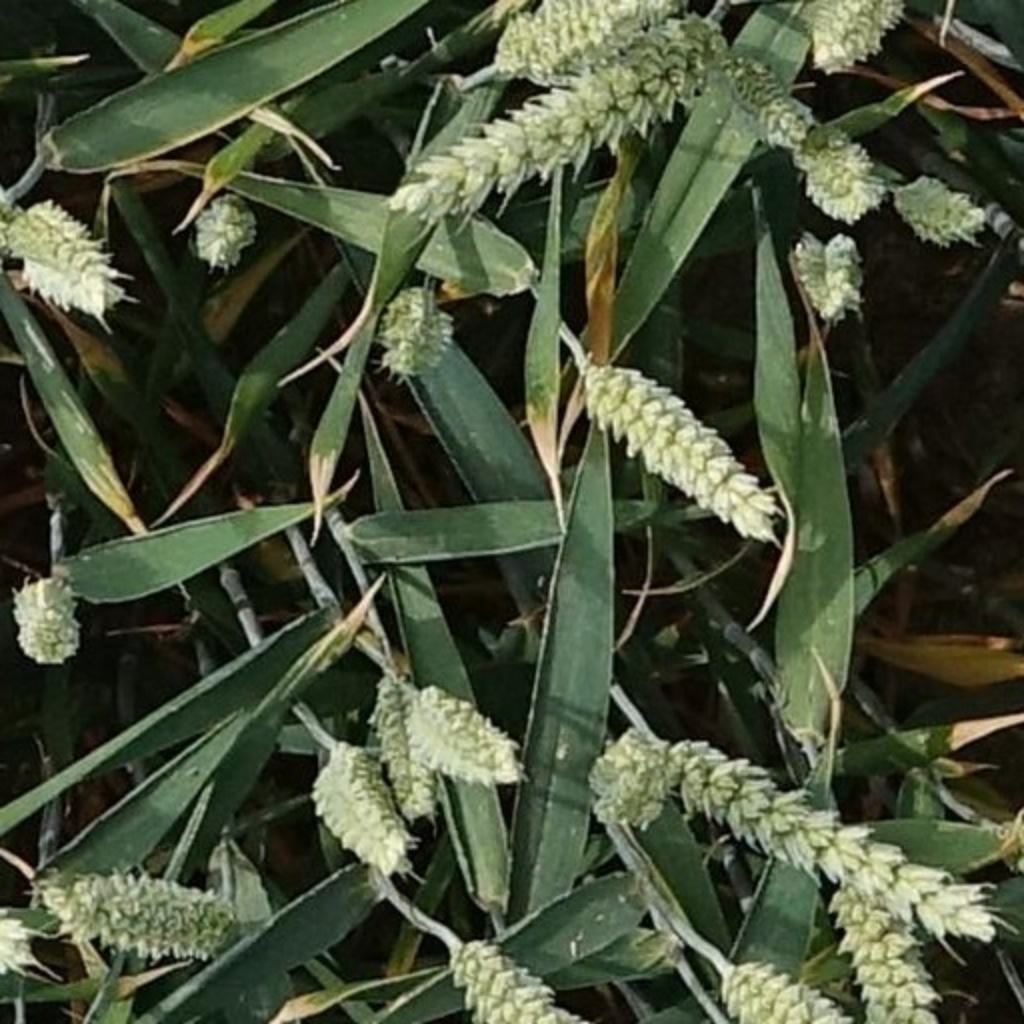
Country: France
Location: Mons
Wheat development stage: Filling